Southern Palestine offensive

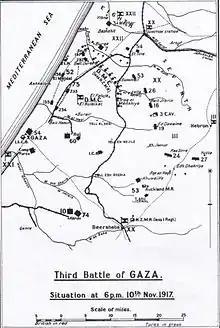
Falls' Sketch Map 9 shows position of the advance at 1800 on 10 November 1917

Up until the Ottoman withdrawal became apparent on 7 November, the Royal Flying Corps had mainly been involved in strategical reconnaissance by the 40th (Army) Wing, while the 5th (Corps) Wing had been undertaking artillery registration and tactical photography. Now most aircraft began bomb and machine gun attacks on the retiring columns. During the pursuit No. 1 Australian Flying Squadron, carried out the photographic work, taking detailed photos of the country and the position of the enemy immediately ahead, and took part in air raids. For a full week, they attacked the Ottoman columns with machine guns and bombs, as well as Ottoman infrastructure including aerodromes, transport and artillery, hitting many of their targets.